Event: Nepal Earthquake
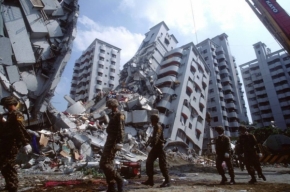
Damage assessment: damage